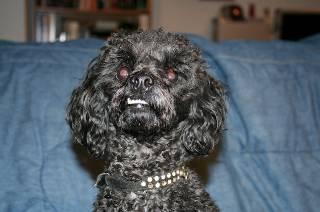
dog